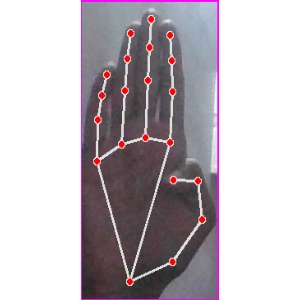
अक्षर: झ